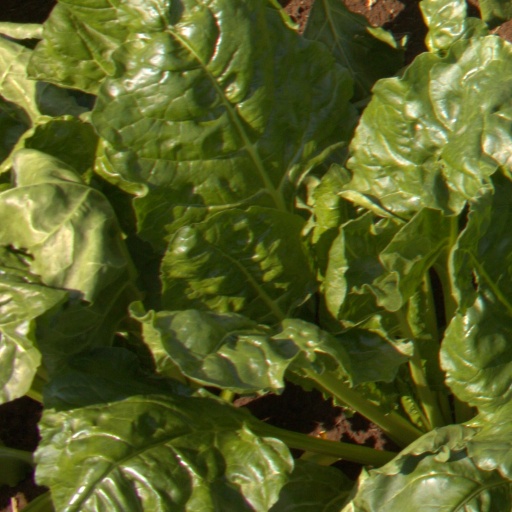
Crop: sugar beet